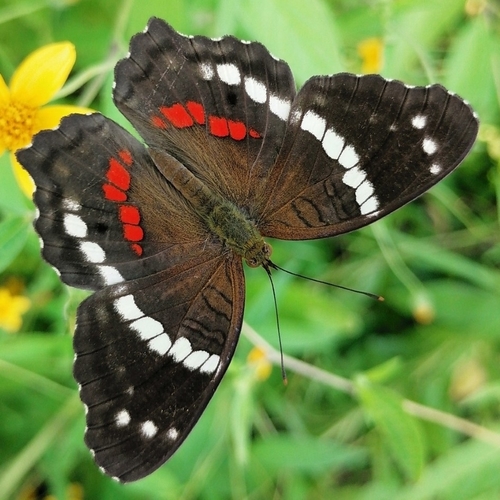
Scientific name: Anartia fatima
Common name: Banded peacock
Family: Nymphalidae
Order: Lepidoptera
Pollinator type: Primary pollinator
Habitat: Open areas and gardens
Geographic range: South America
Conservation status: Least Concern